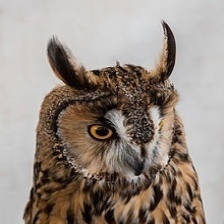
Species: LONG-EARED OWL
Scientific name: ASIO OTUS
ImageNet parent category: great_grey_owl